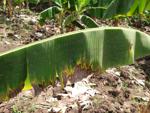
Label: segatoka